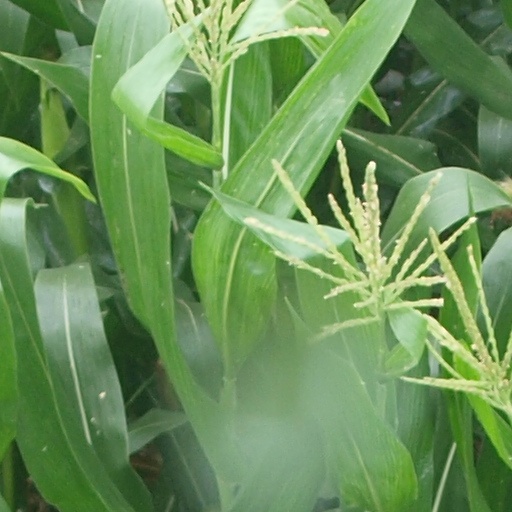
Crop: maize; corn